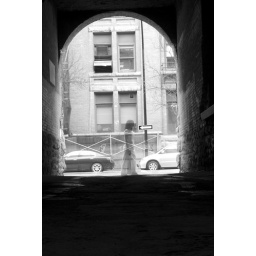
Karen modeling white dress and corset I made in this artistic photo